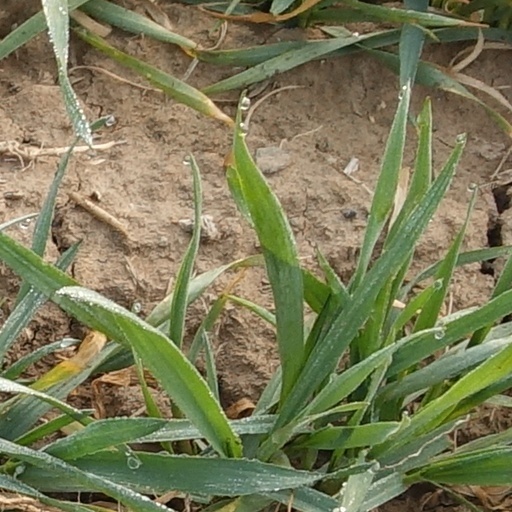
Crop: wheat